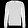
Label: Pullover